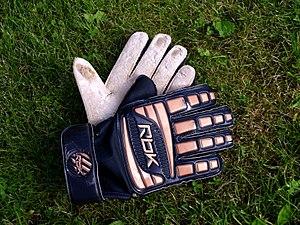
gants de gardien de but de football Svenska: fotboll målvaktshandskar